Virgilijus Alekna

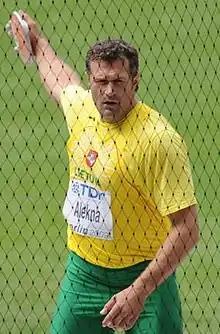
Alekna at his eighth World Championships in 2009, Berlin.

Alekna was awarded the title of the Athlete of the Year for 2000 by Track and Field News. He was also awarded the Order of the Lithuanian Grand Duke Gediminas by the government of Lithuania. He became the Lithuanian Sportsman of the Year 4 times (2000, 2004, 2005, and 2006). Since 1995 Alekna has served as a bodyguard of the Lithuanian Prime Minister.